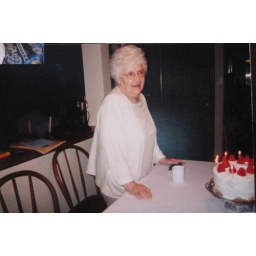
Mary Bleizeffer in Mandy's kitchen waiting to eat Strawberry cake made by Mandy.